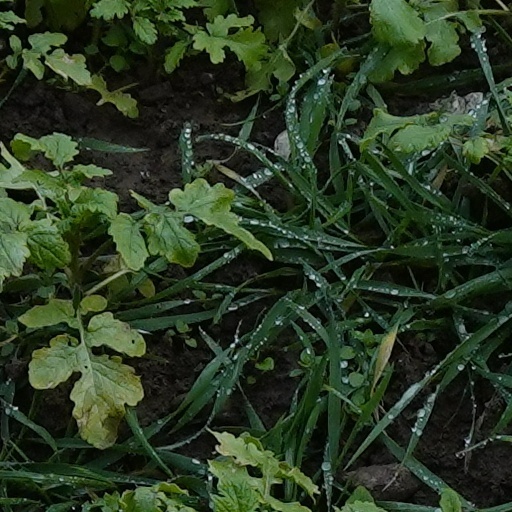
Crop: wheat